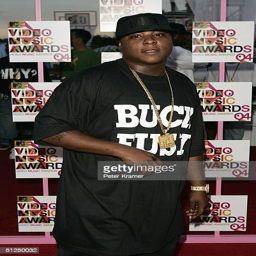
hip hop artist arrives at awards